Scott James Remnant

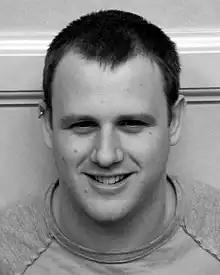

Scott James Remnant (born 18 July 1980) is an open source software engineer. Scott served as a long-time Debian developer until 2006 and worked as "Ubuntu Developer Manager" on the Ubuntu Linux distribution at Canonical Ltd. He now works at Google as a Technical Lead on Bluetooth Systems.